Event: Nepal Earthquake
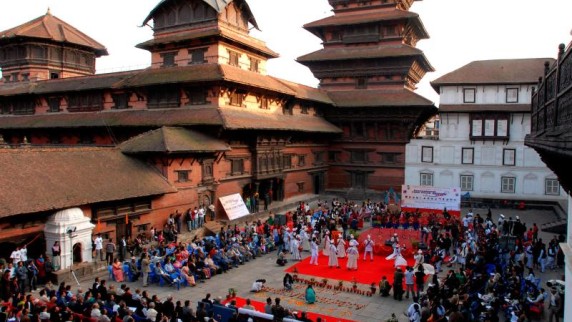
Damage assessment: no_damage